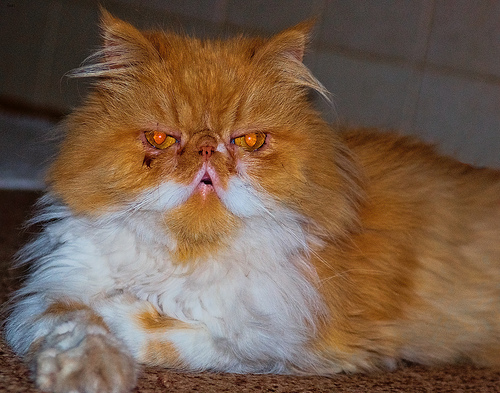
Animal: cat
Breed: persian